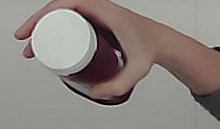
Product: heinz_ketchup